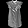
Label: Shirt